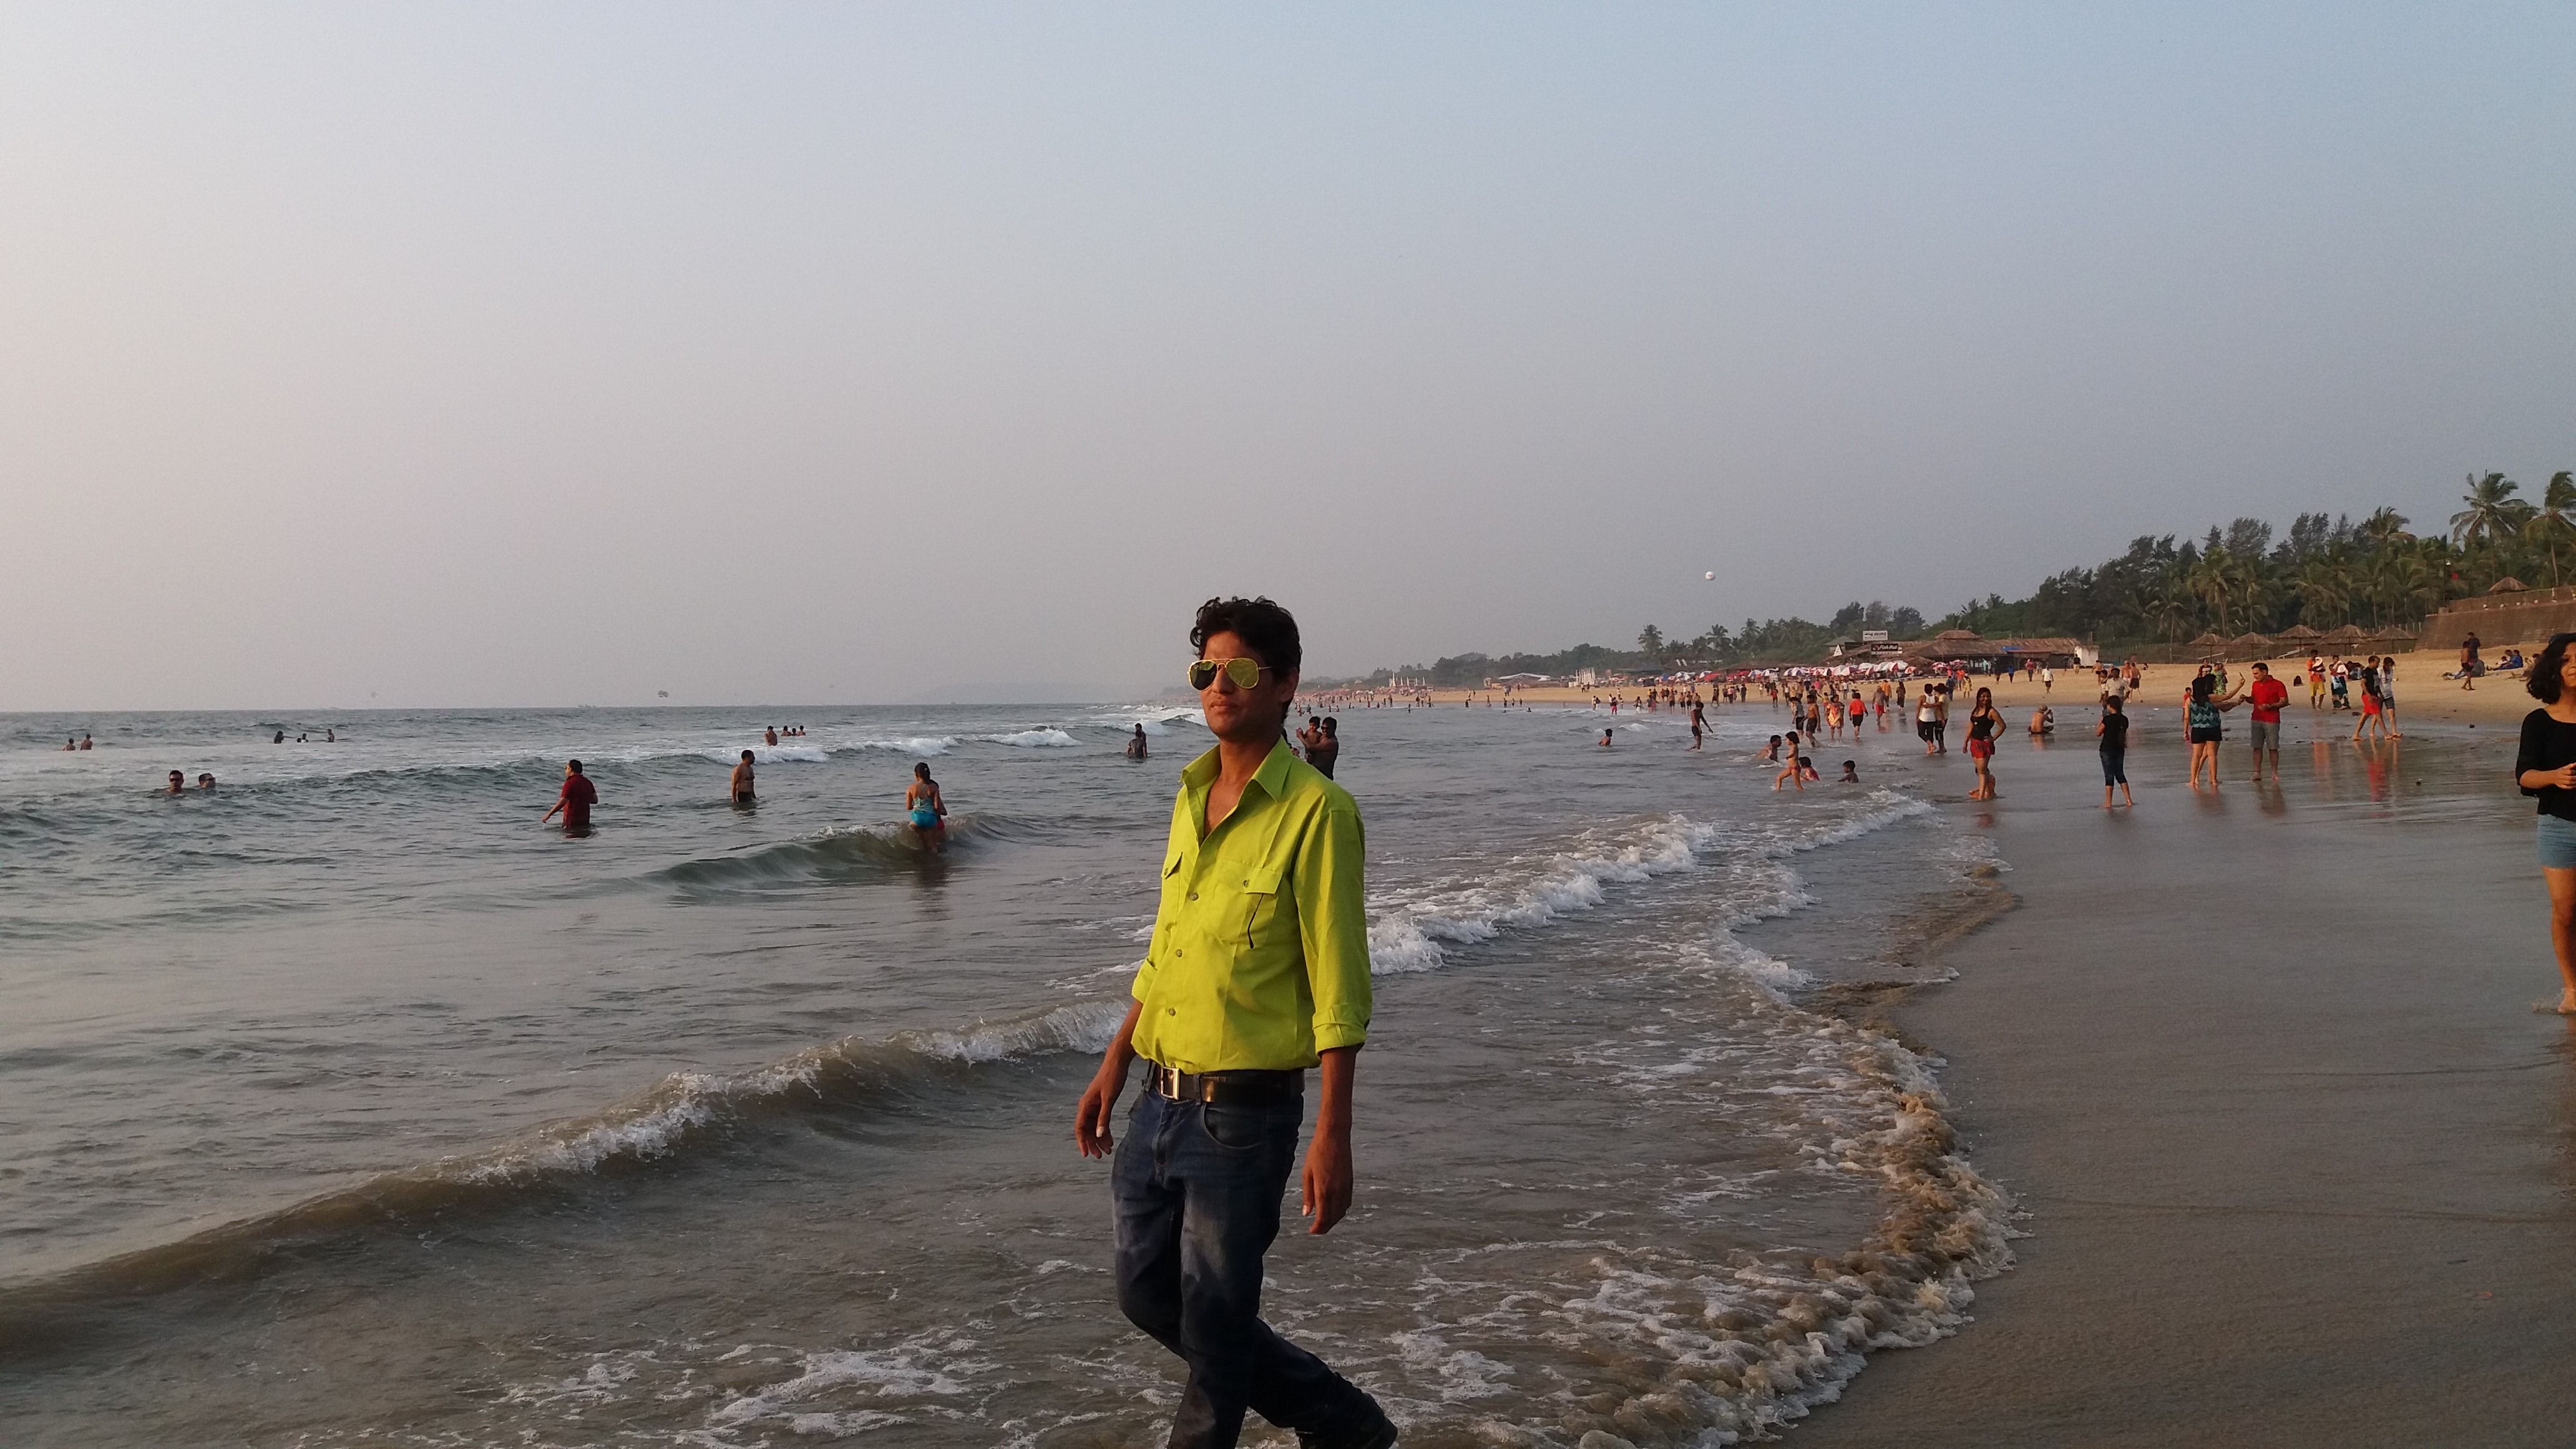
man, beach, sea, water, body of water, shore, coast, ocean, sky, sand, coastal and oceanic landforms, vacation, tourism, fun, wave, leisure, morning, horizon, travel, cloud, girl, wind wave, evening, recreation, boardwalk, tide